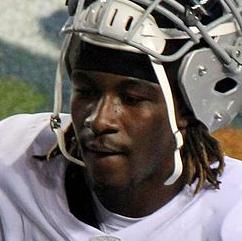
Age: 22